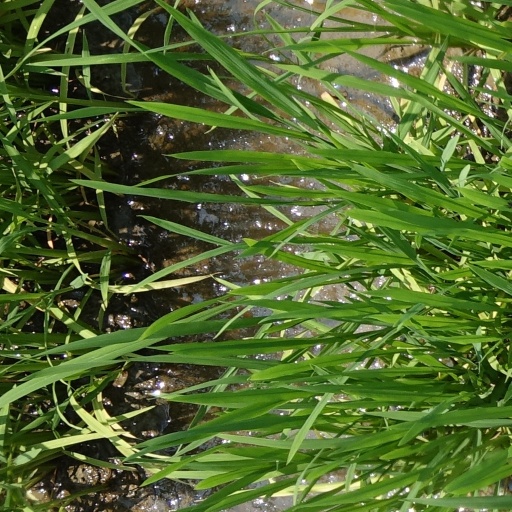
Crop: rice